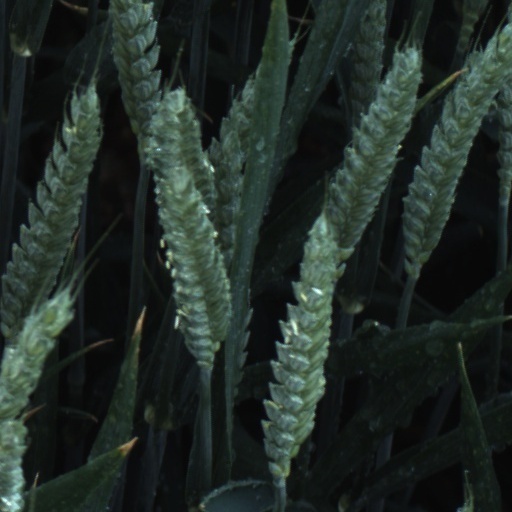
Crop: wheat